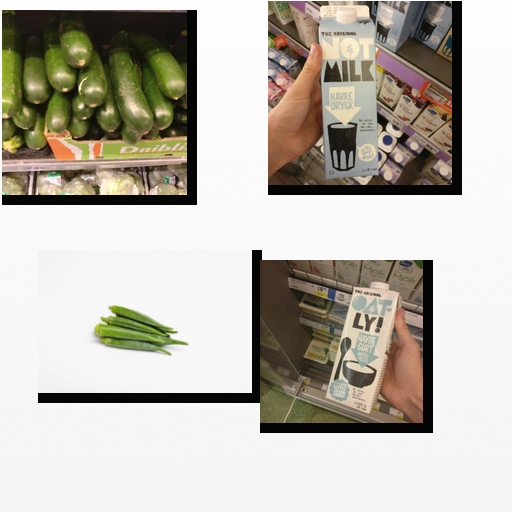
Food items: oat_milk, zucchini, okra, oatghurt